Paasikiven–Kekkosentie

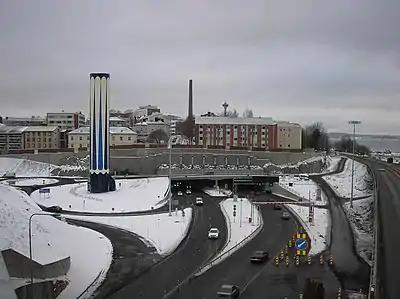
The eastern entrance of the Rantatunneli traffic tunnel along Paasikiven–Kekkosentie, diving under the city centre of Tampere, on November 15, 2016.

Paasikiven–Kekkosentie ("Paasikivi–Kekkonen Road"), or Rantaväylä, is a busy car traffic route located in Tampere, Finland, which serves as a regional transit road and a significant access route to the city center. It is a four-lane highway owned by the Finnish state and part of Highway 12. "Paasikiven–Kekkosentie" is located between the Nokia's motorway and the Teiskontie street junction.